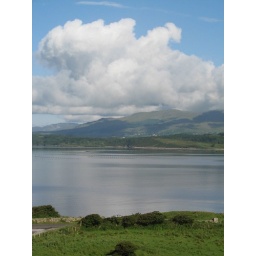
clouds over the Blue Stack Mountains reflected in the crystal clear waters